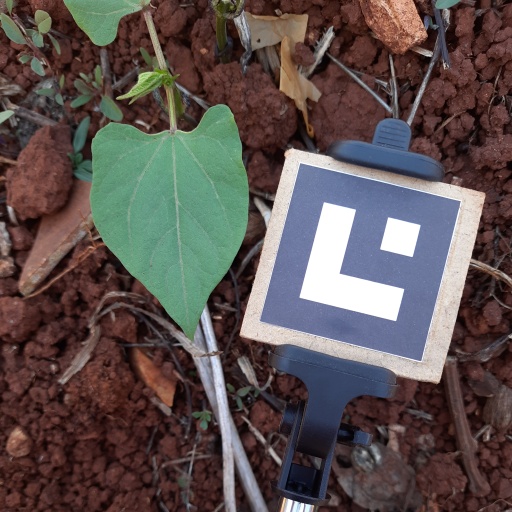
Observations: flat surface, no eating holes, under shade